Trzy Korony

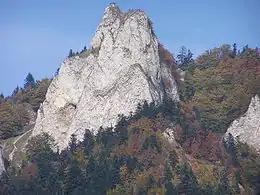
Okraglica, the highest peak with an observation deck, as seen from Płaska Skała

The Trzy Korony summit is one of the most popular tourist destinations in the Pieniny Mountains. The observation deck hangs over a precipice, with a near perfect view of the Dunajec river gorge and the vast area of the Pieniny National Park, the Tatra Mountains, Beskid Sądecki, Gorce Mountains and Beskid Żywiecki. In good weather one can see as far as Babia Góra, 63 km away.